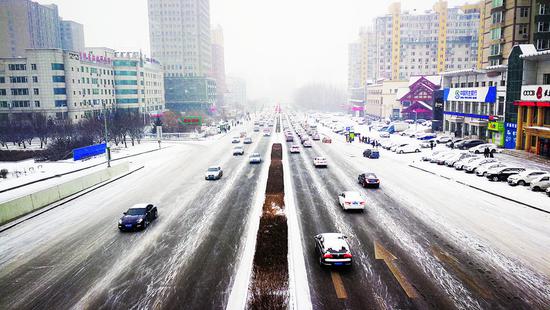
Weather: snow or frosty